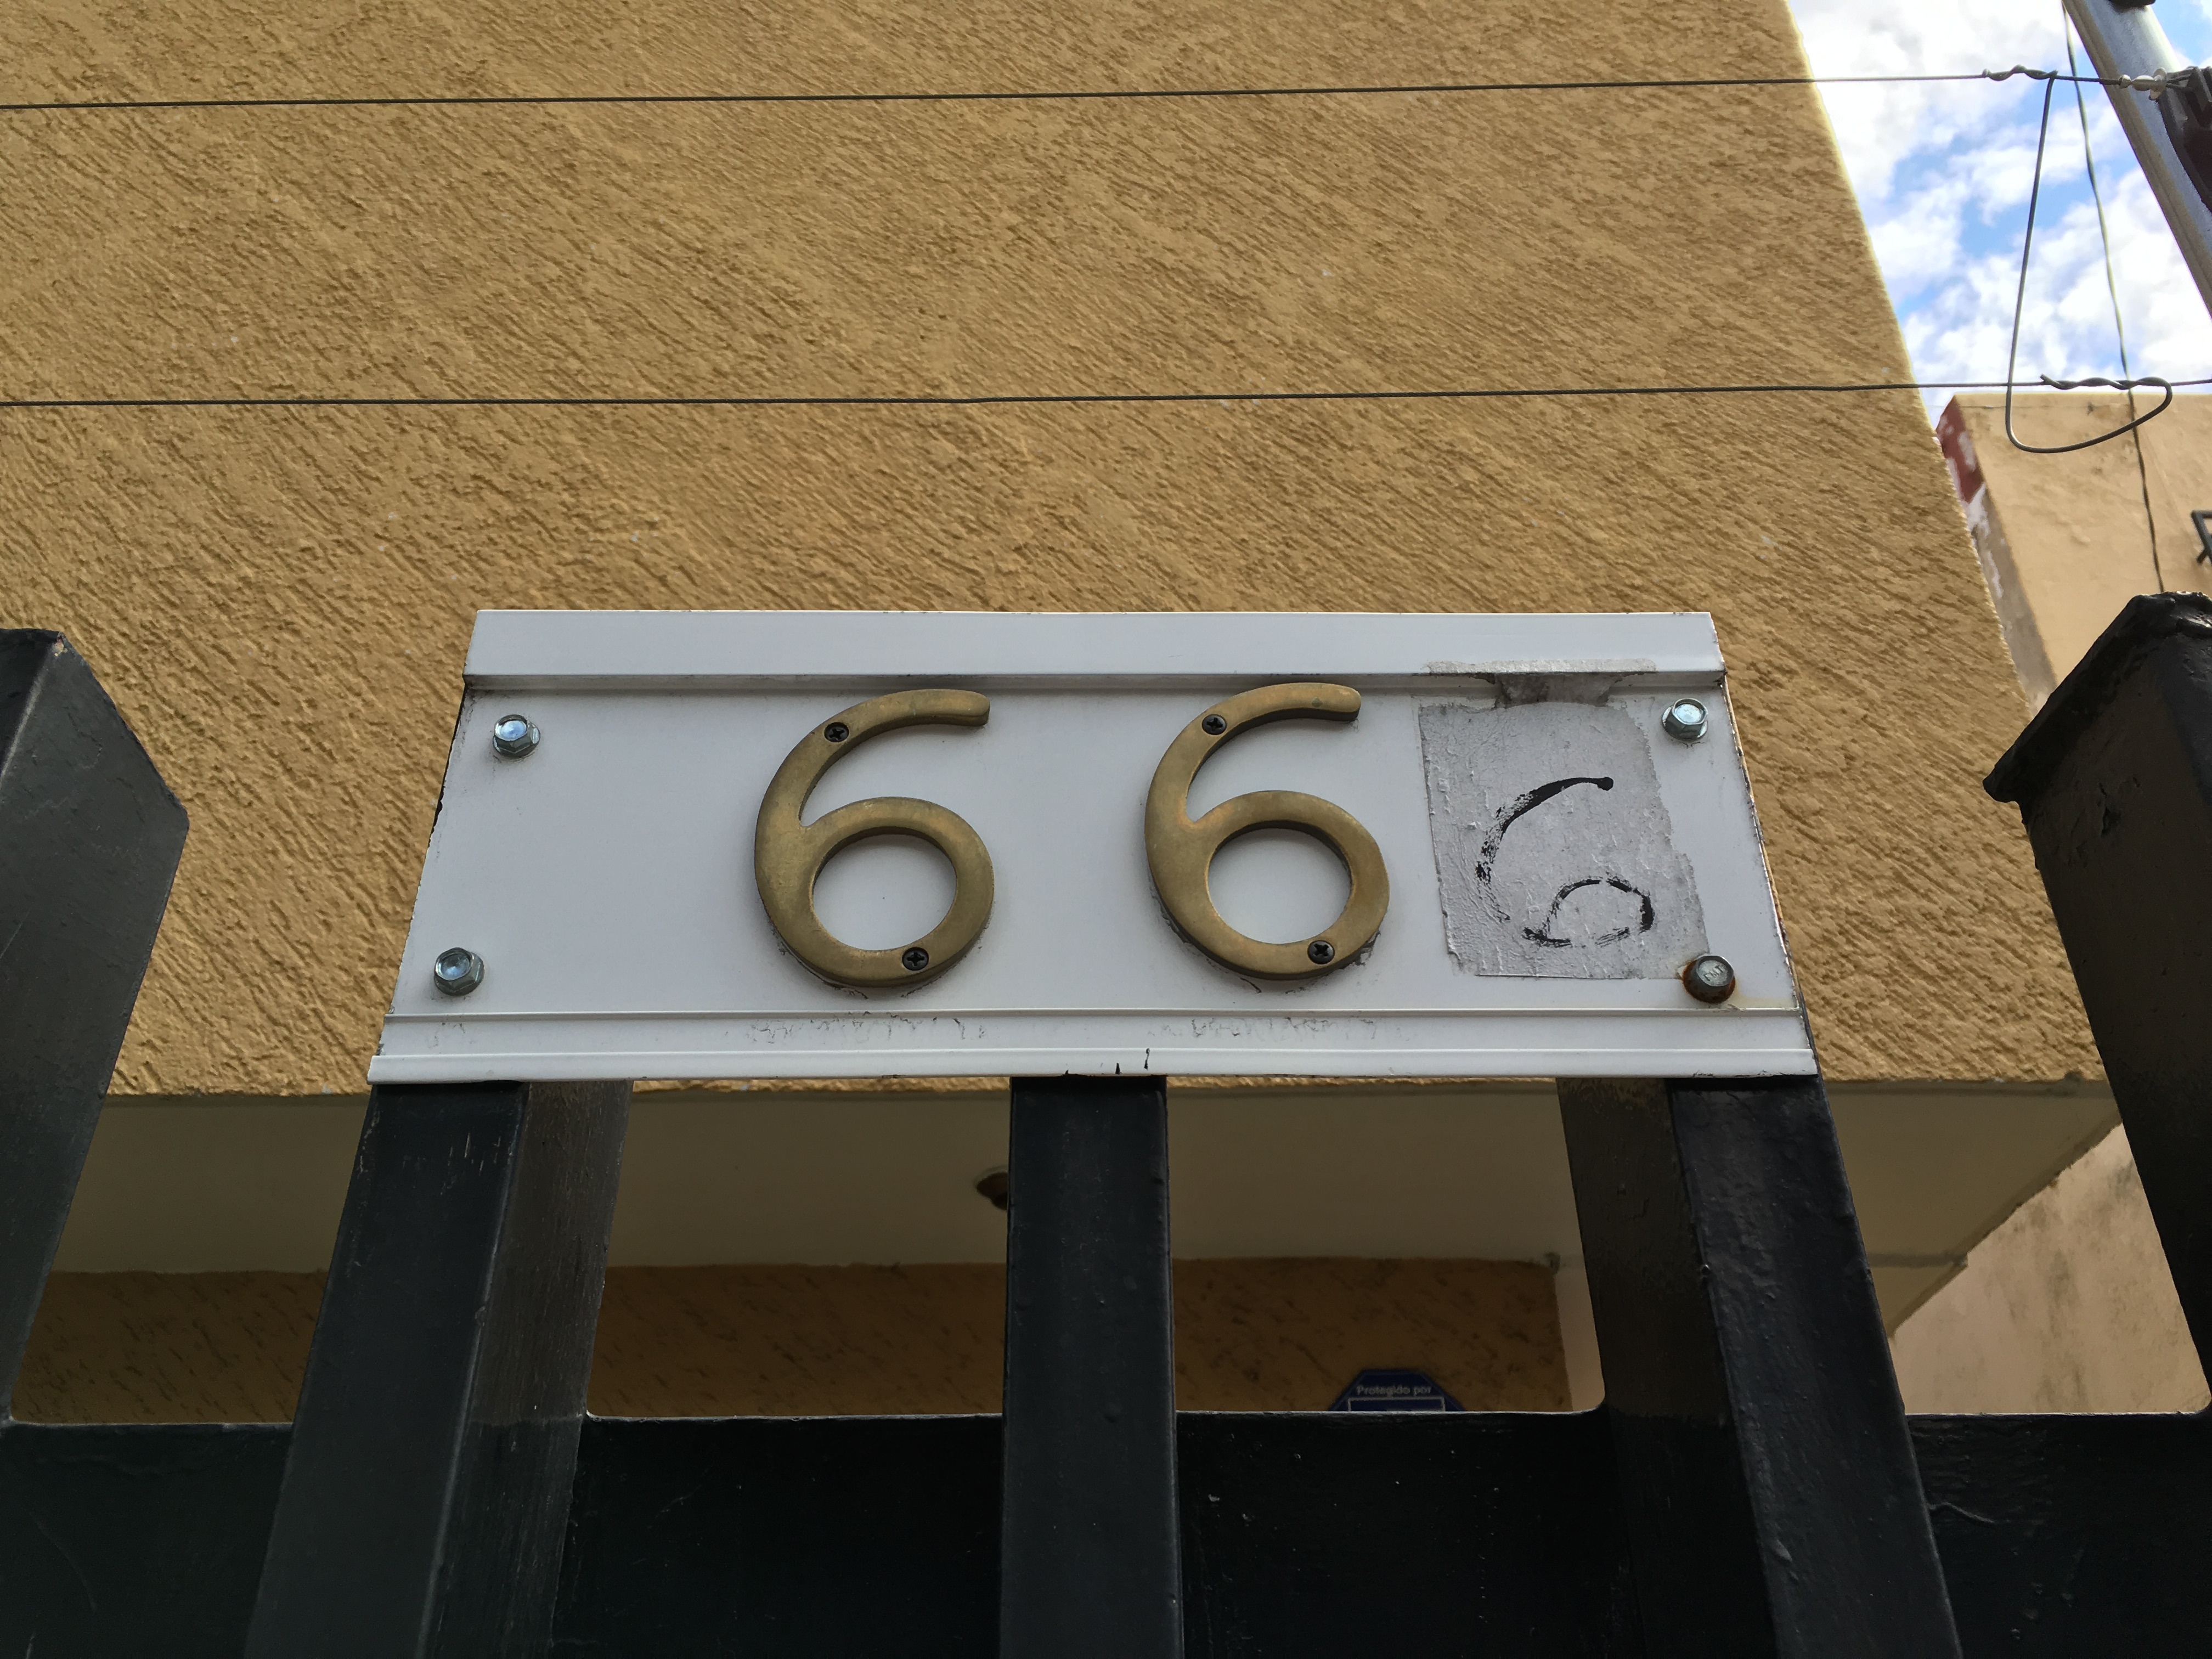
light, architecture, wood, window, number, wall, sign, color, lighting, design, shape